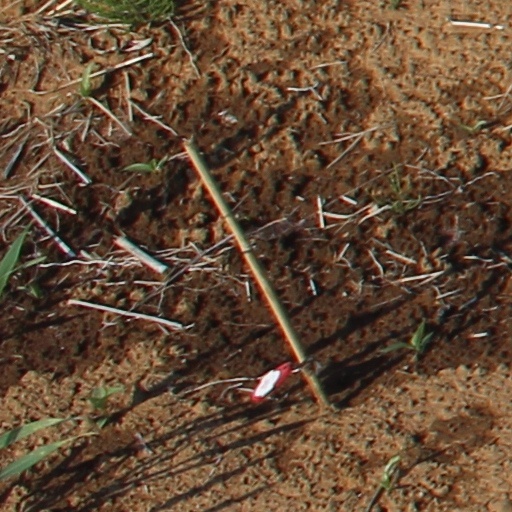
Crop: wheat